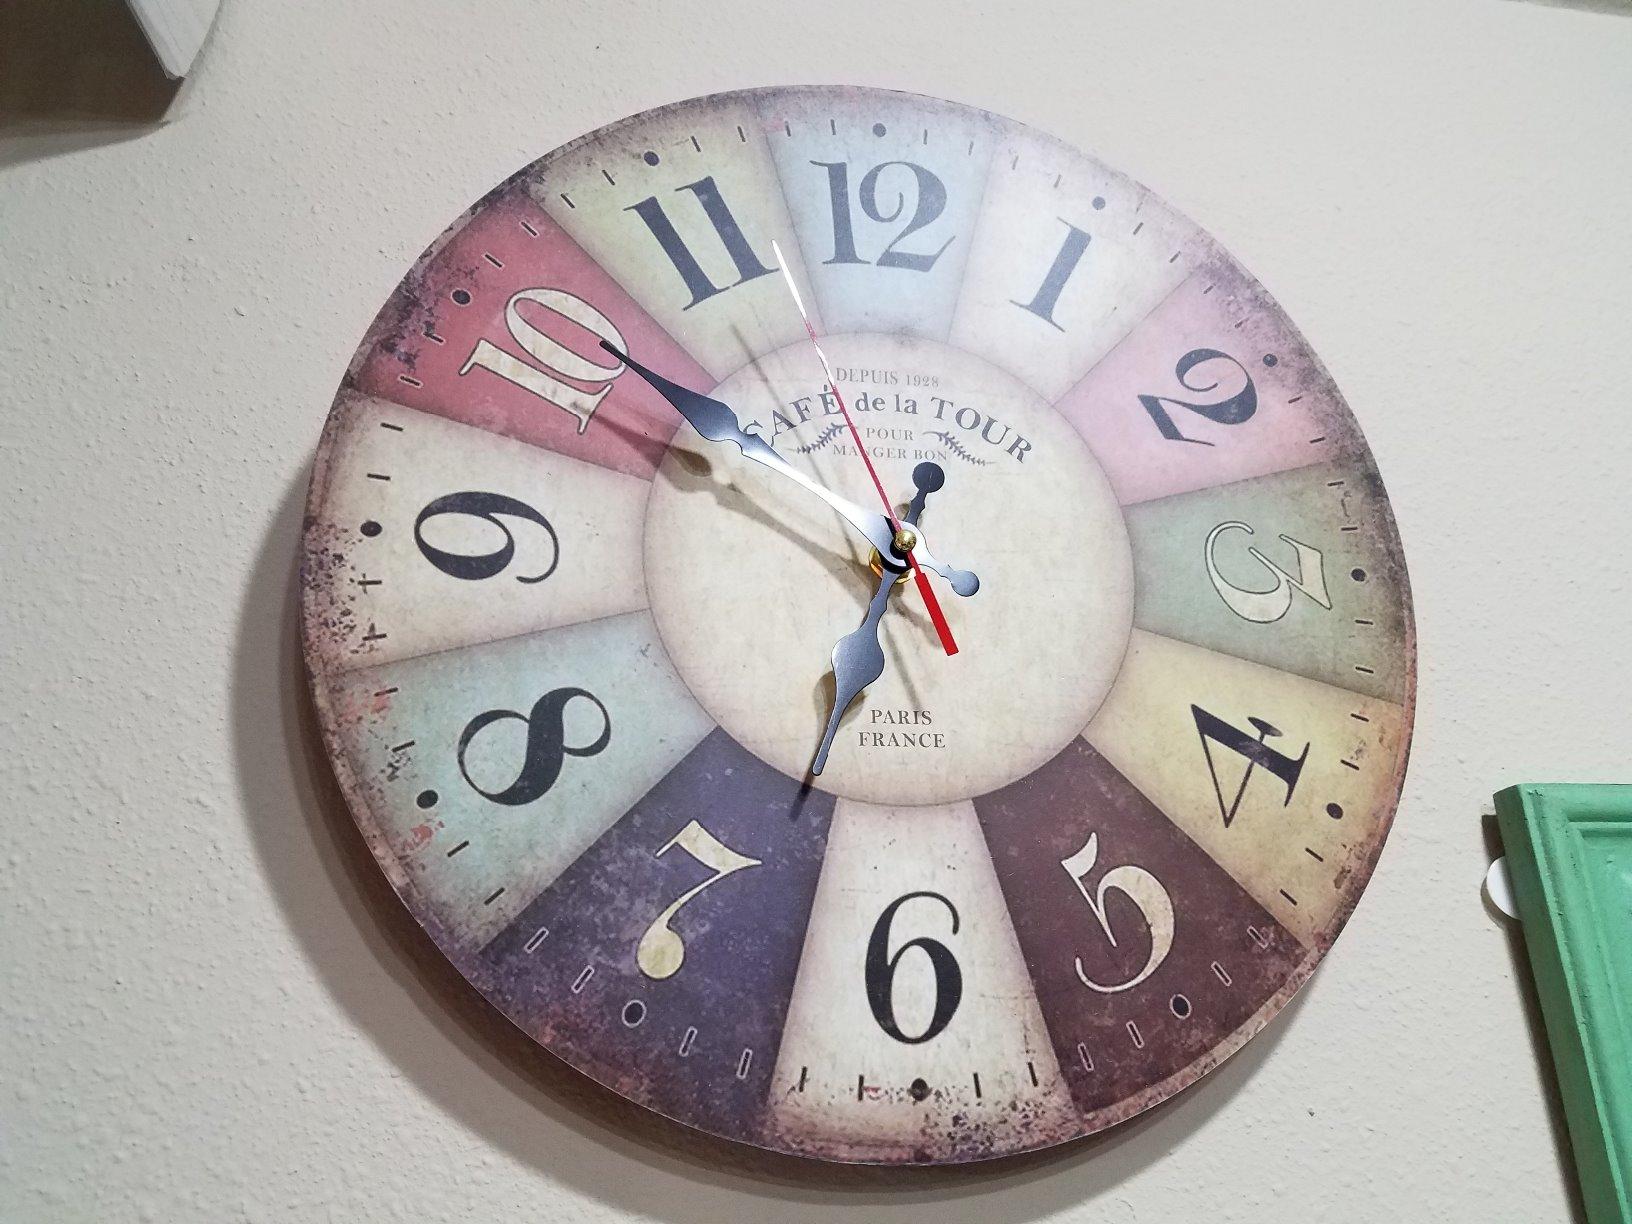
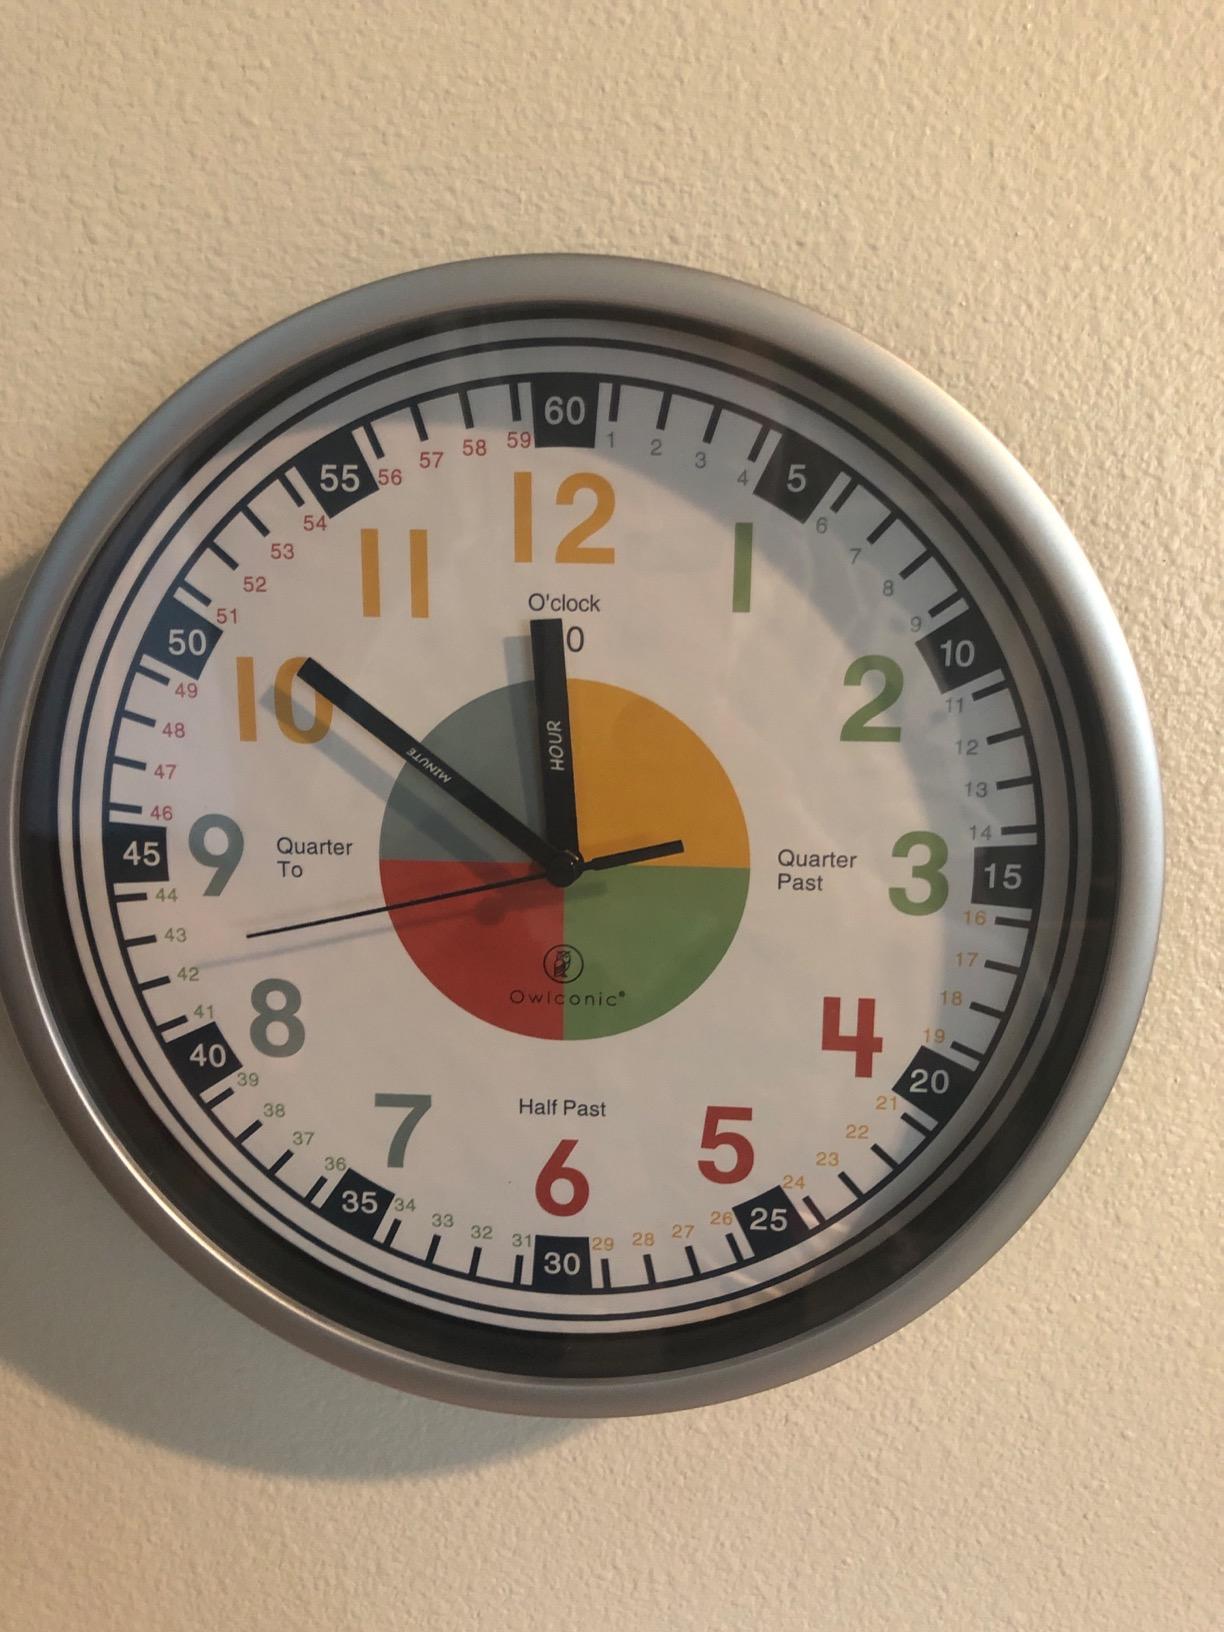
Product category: clock
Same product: no